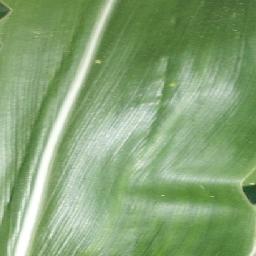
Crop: corn
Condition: (maize)_healthy